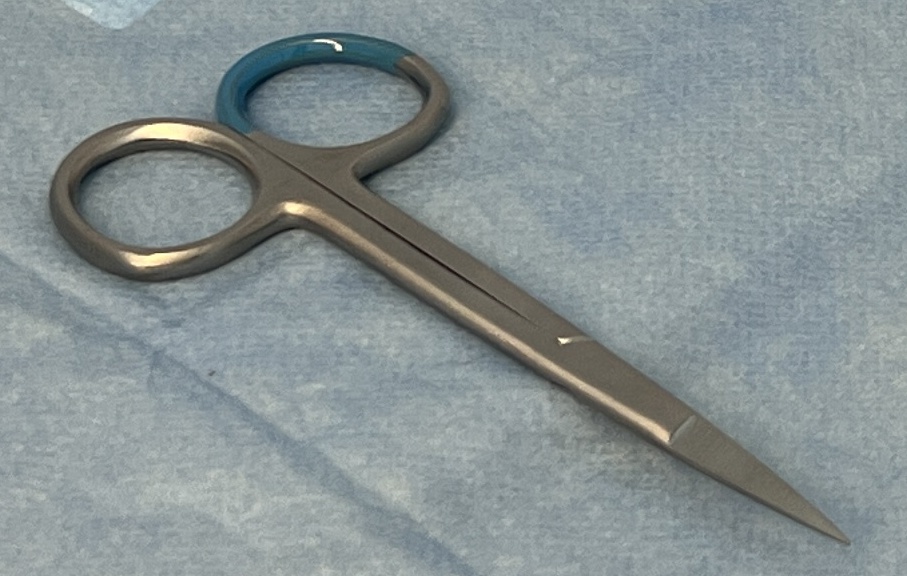
Hinged instrument state: closed